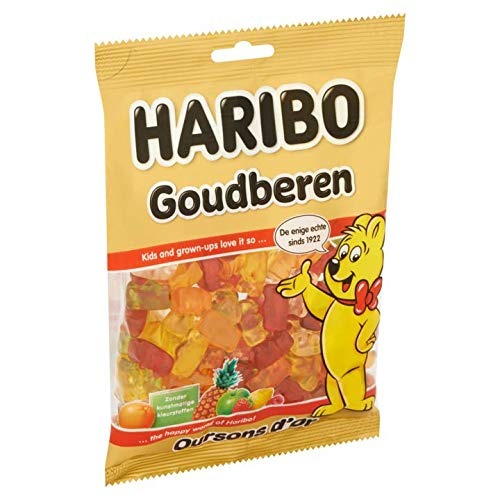
Item Name: Bear Candy | Haribo | Golden Bears | Total Weight 8.82 ounce
Value: 8.8185
Unit: Ounce

Price: 3.28